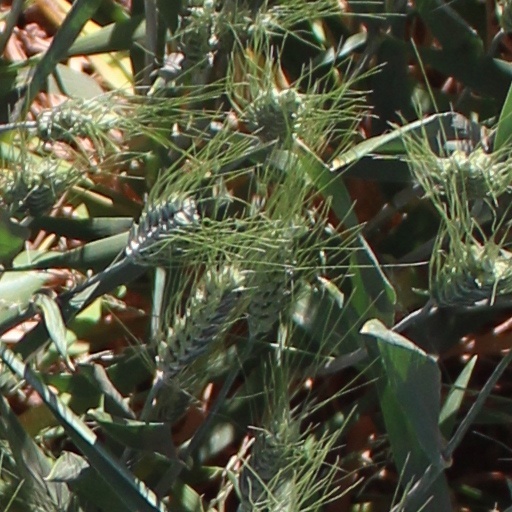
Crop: wheat